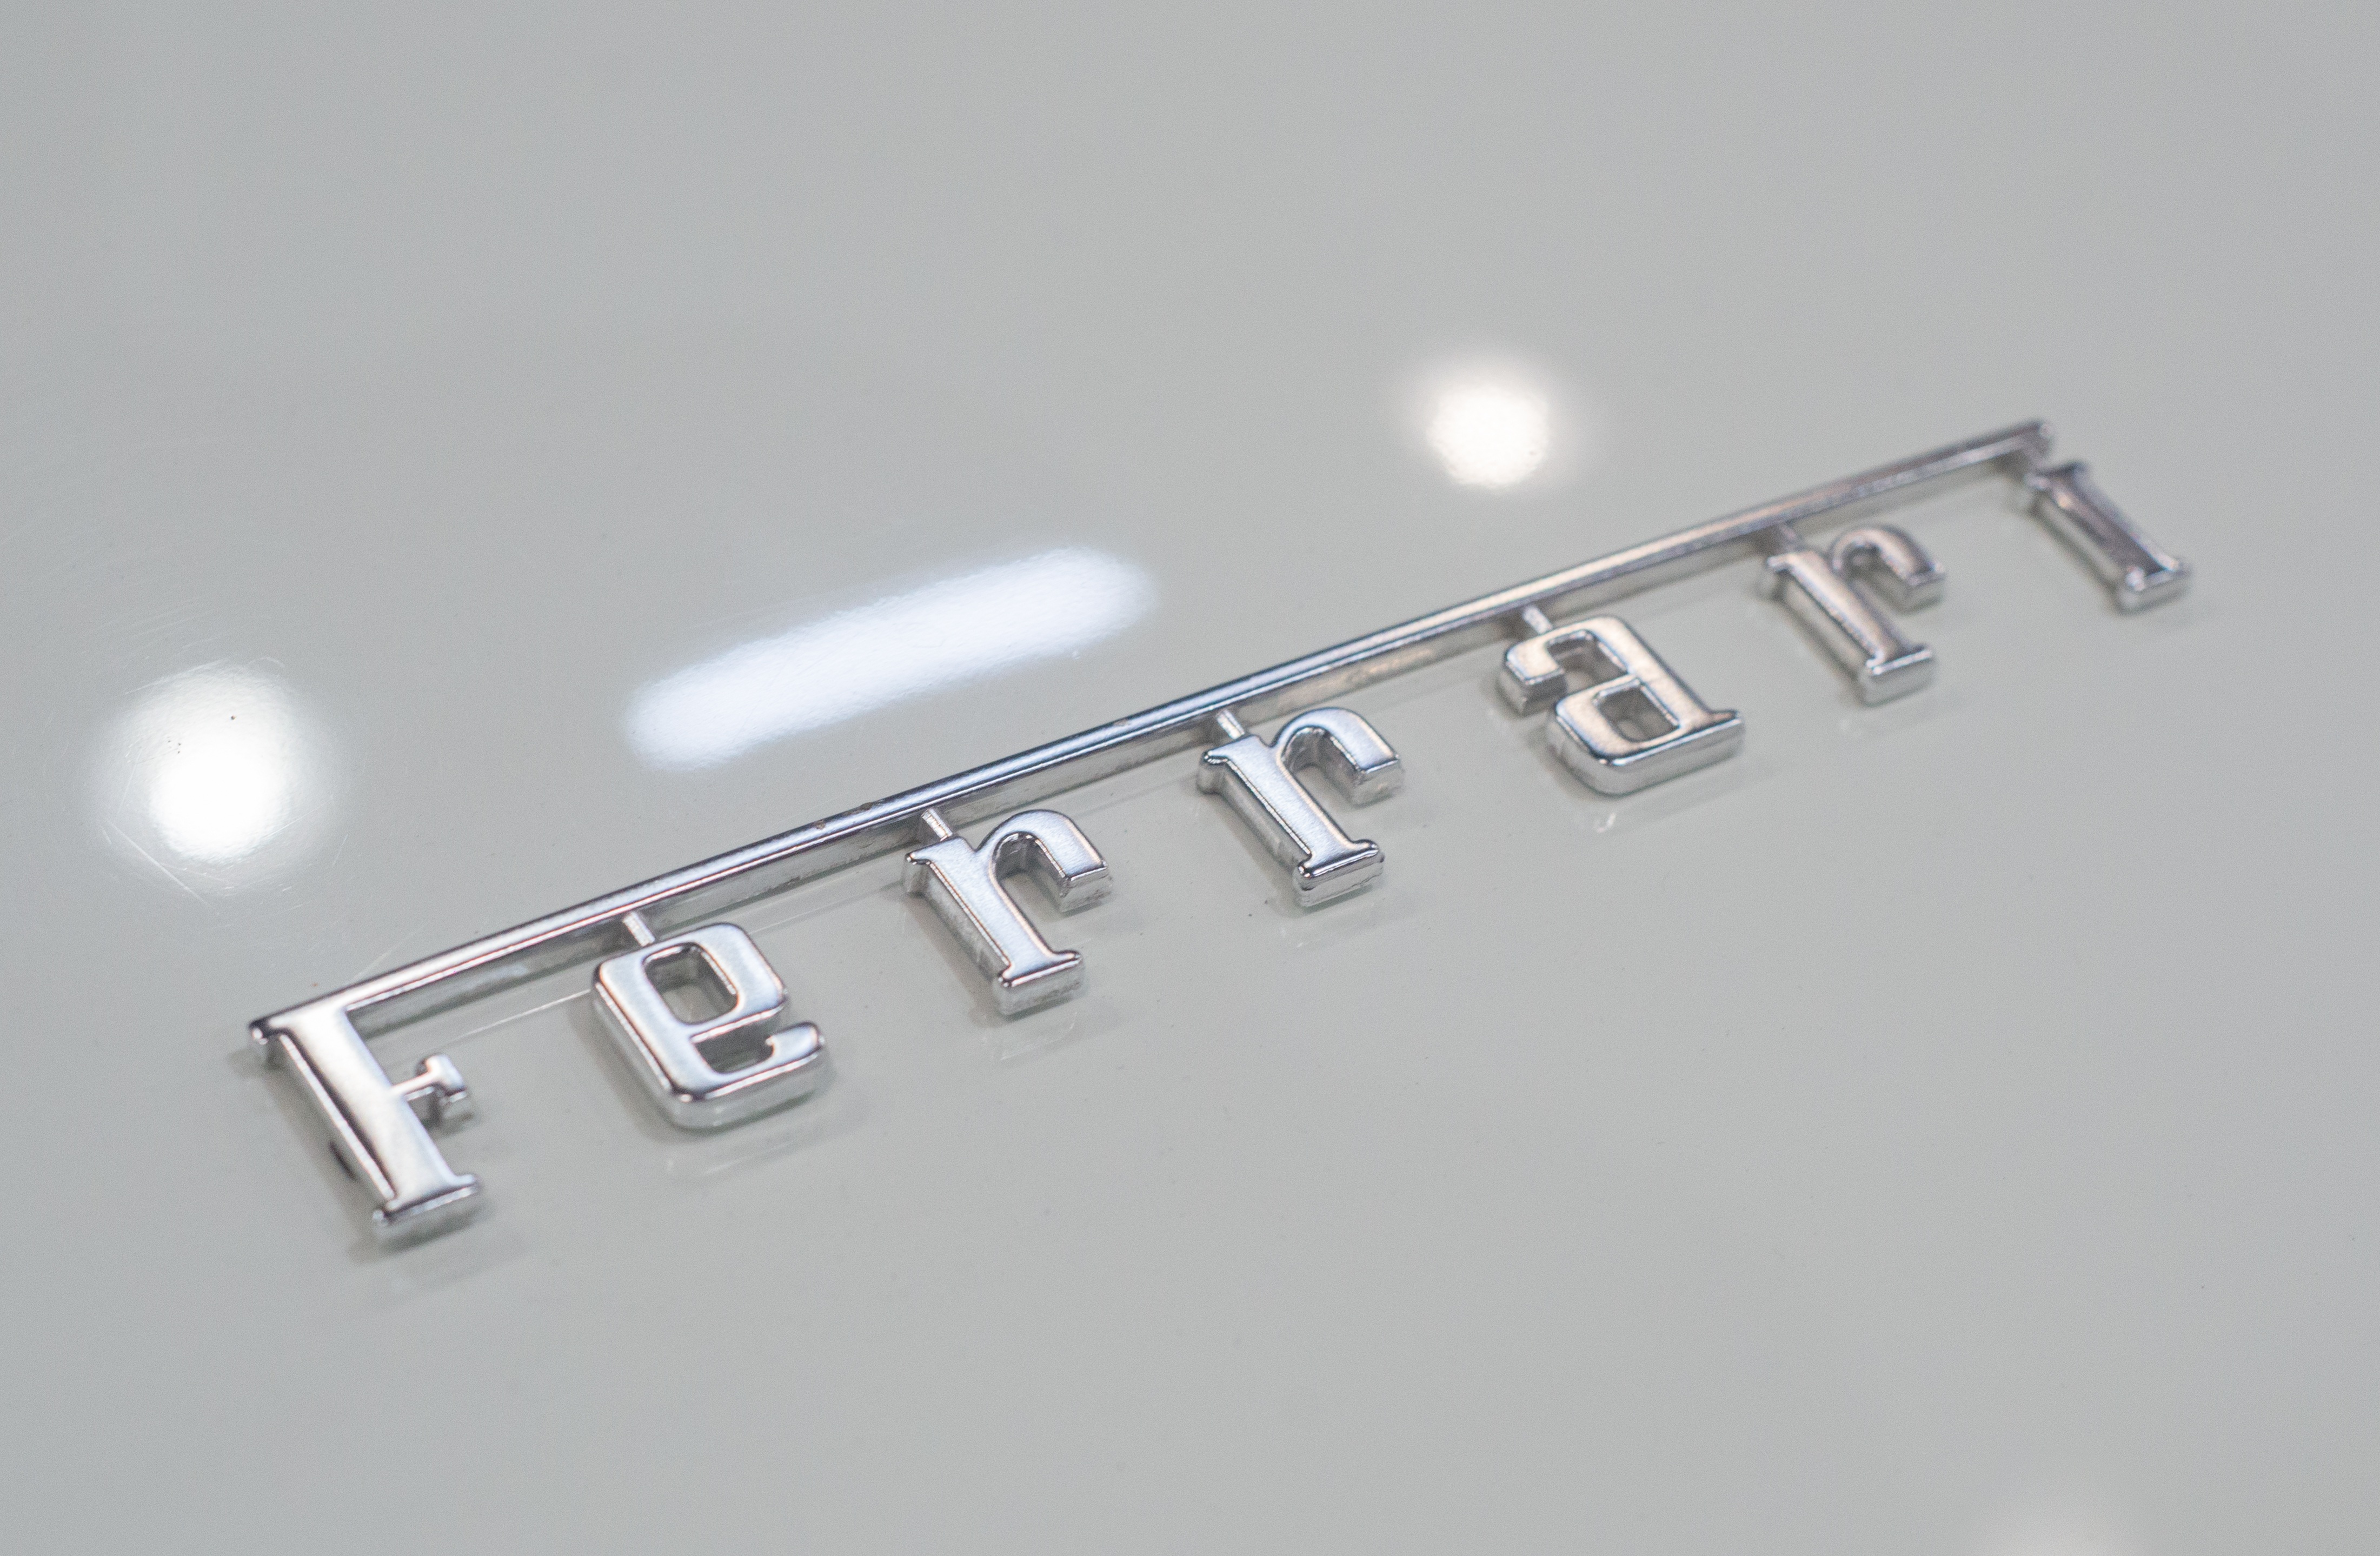
white, sign, symbol, letter, typography, grille, emblem, font, silver, text, 3d, ferrari, shiny, sportscar, lettering, script, typescript, automotive exterior, fashion accessory